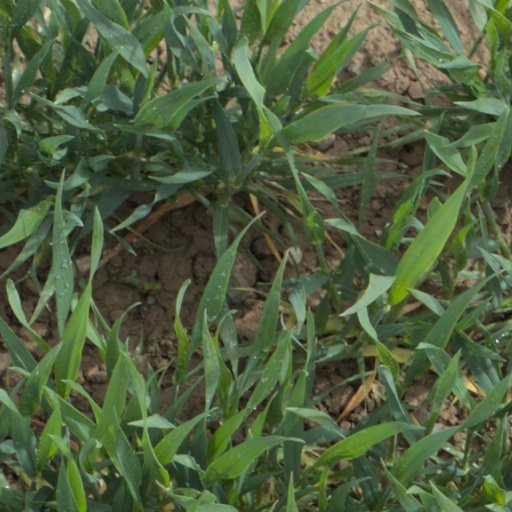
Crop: wheat